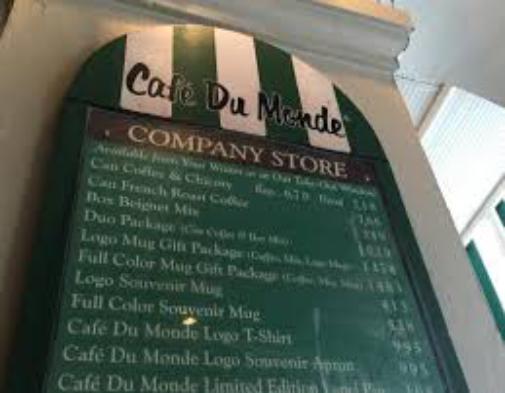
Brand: Cafe du Monde
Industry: Food